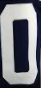
Number: 0